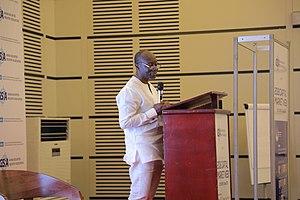
Kenneth Nana Yaw Kuntunkununku Ofori-Atta, né en 1959 à Kibi, est un économiste, un banquier d'affaires et un homme politique ghanéen.